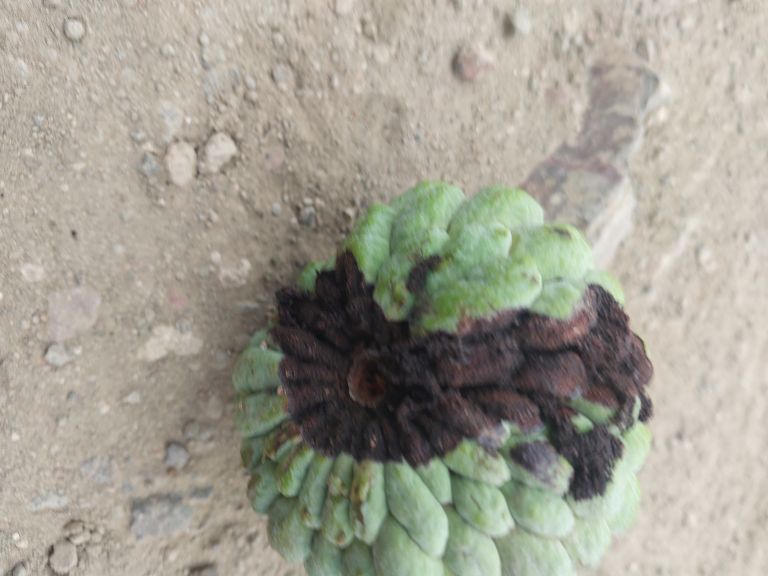
Disease label: Diplodia Rot